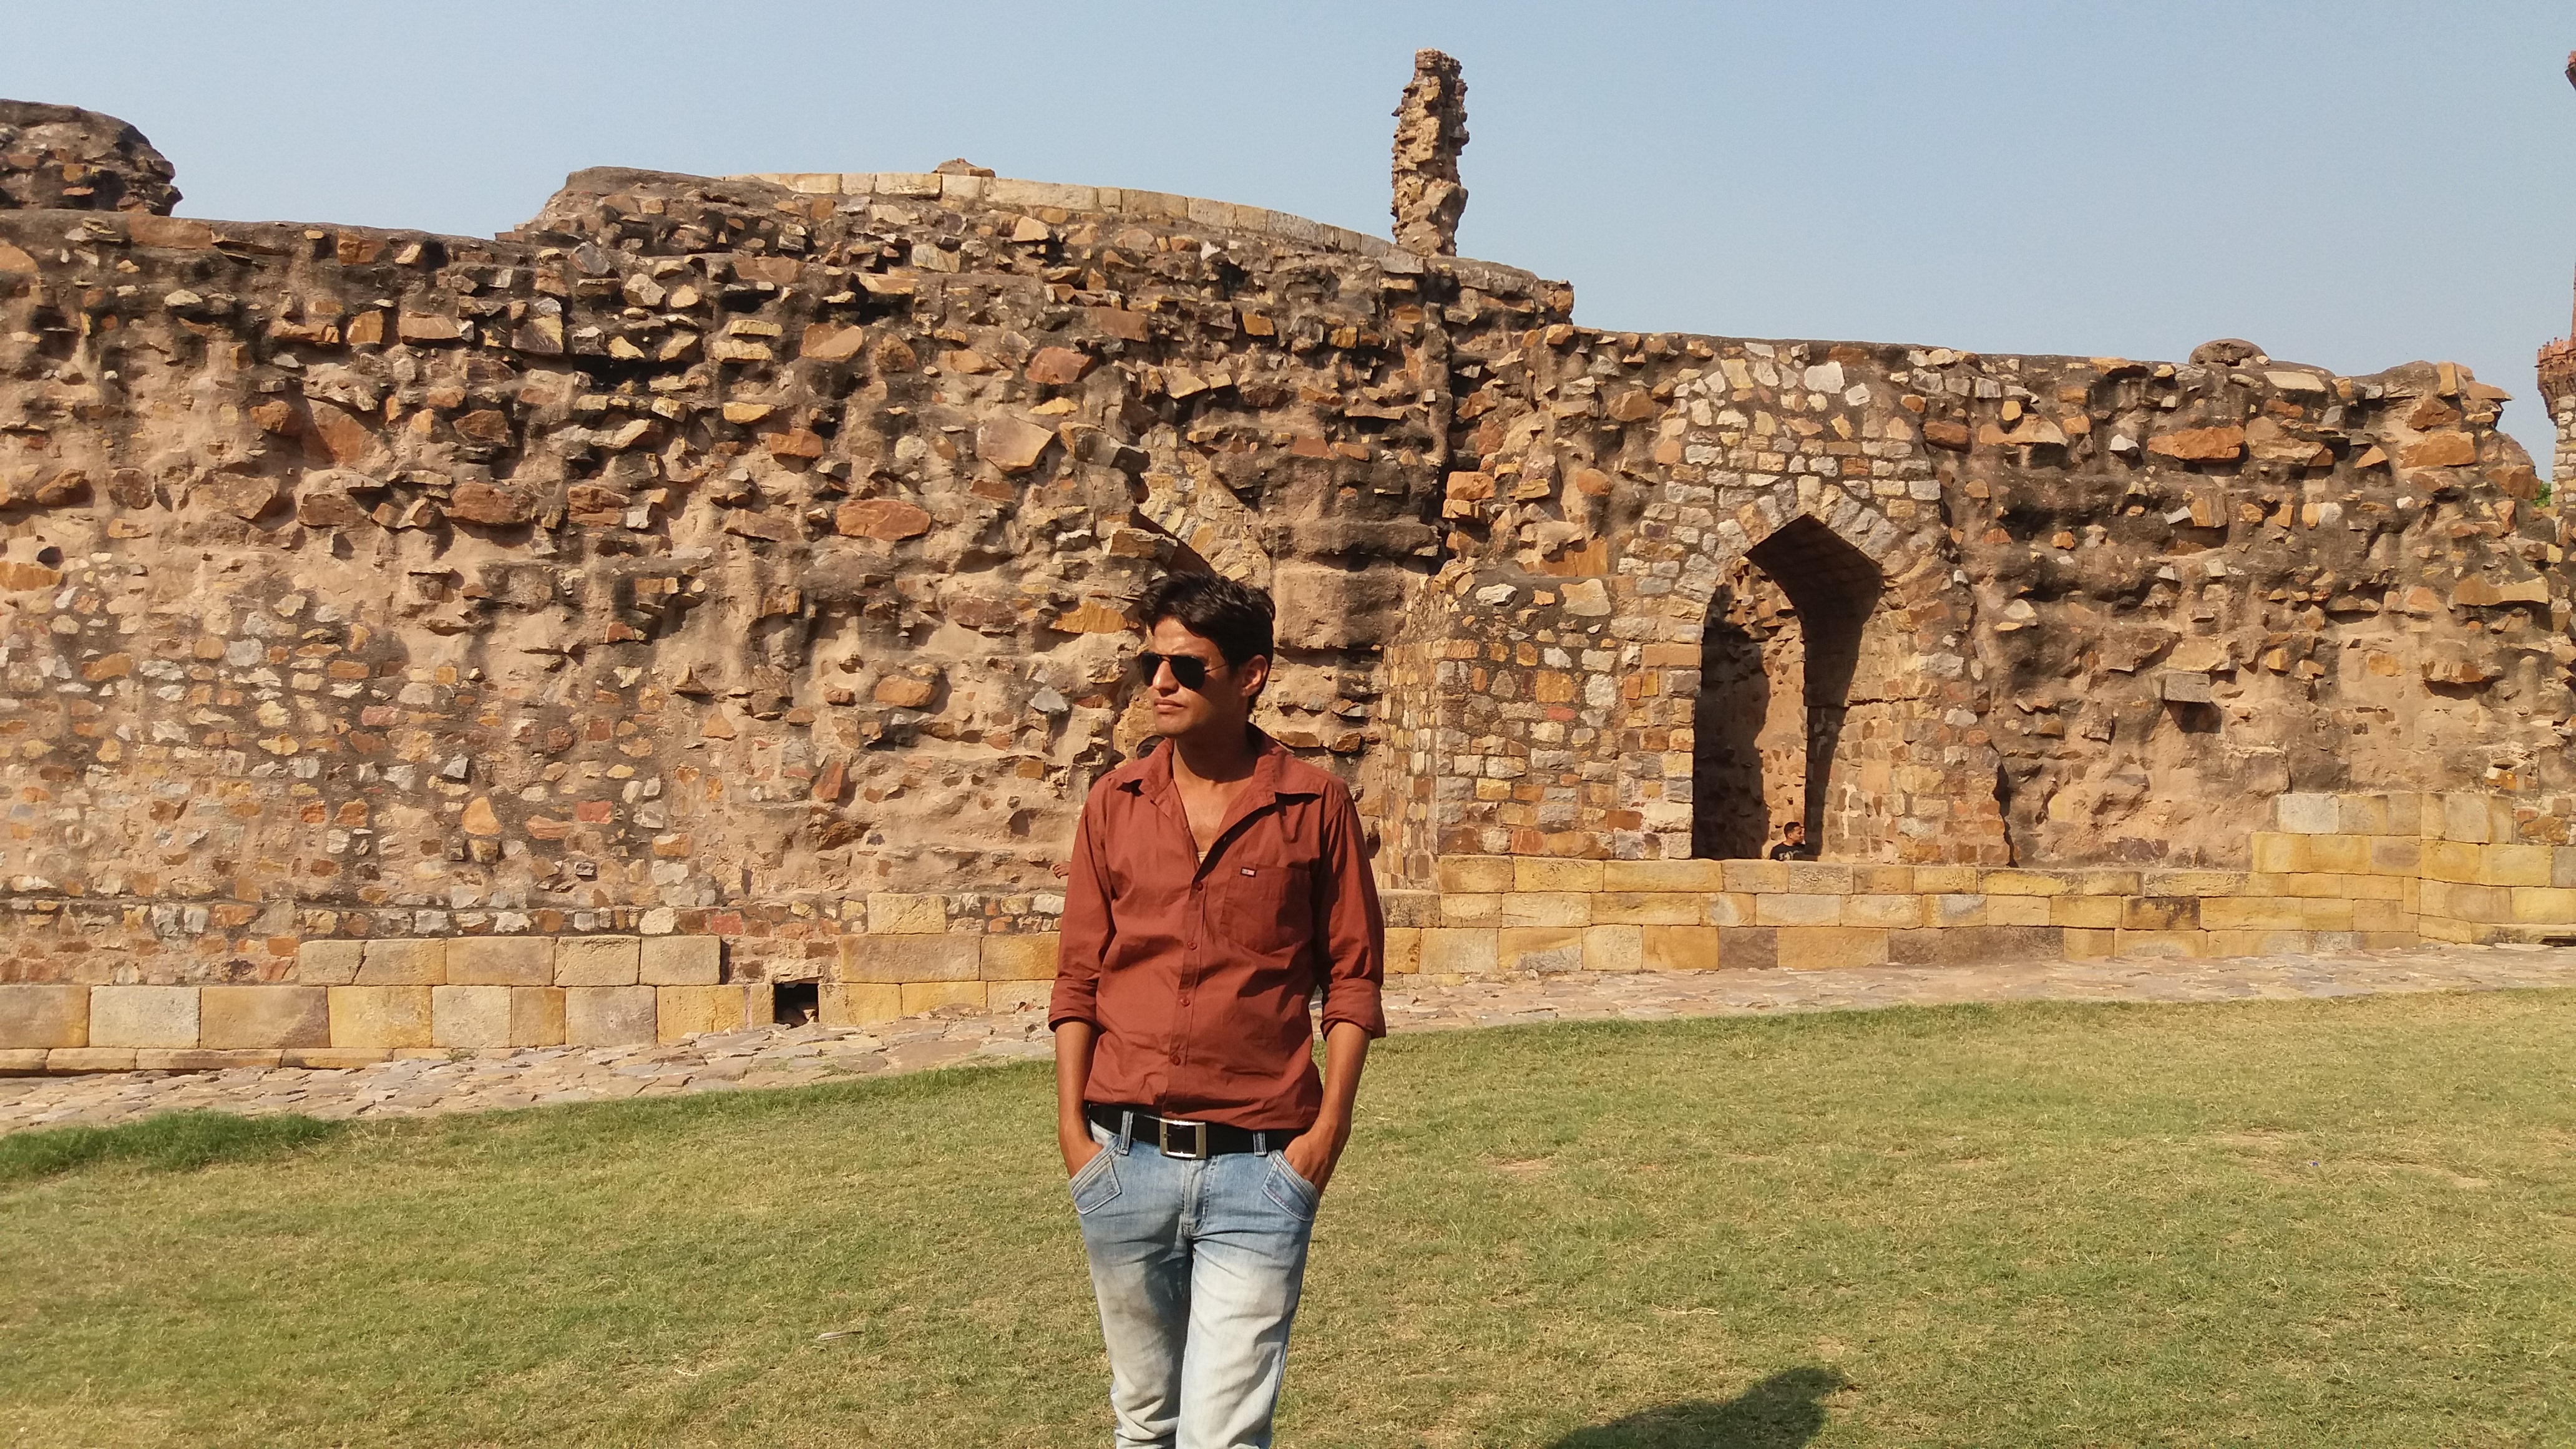
tourism, terrain, temple, ruins, archaeological site, historic site, ancient history